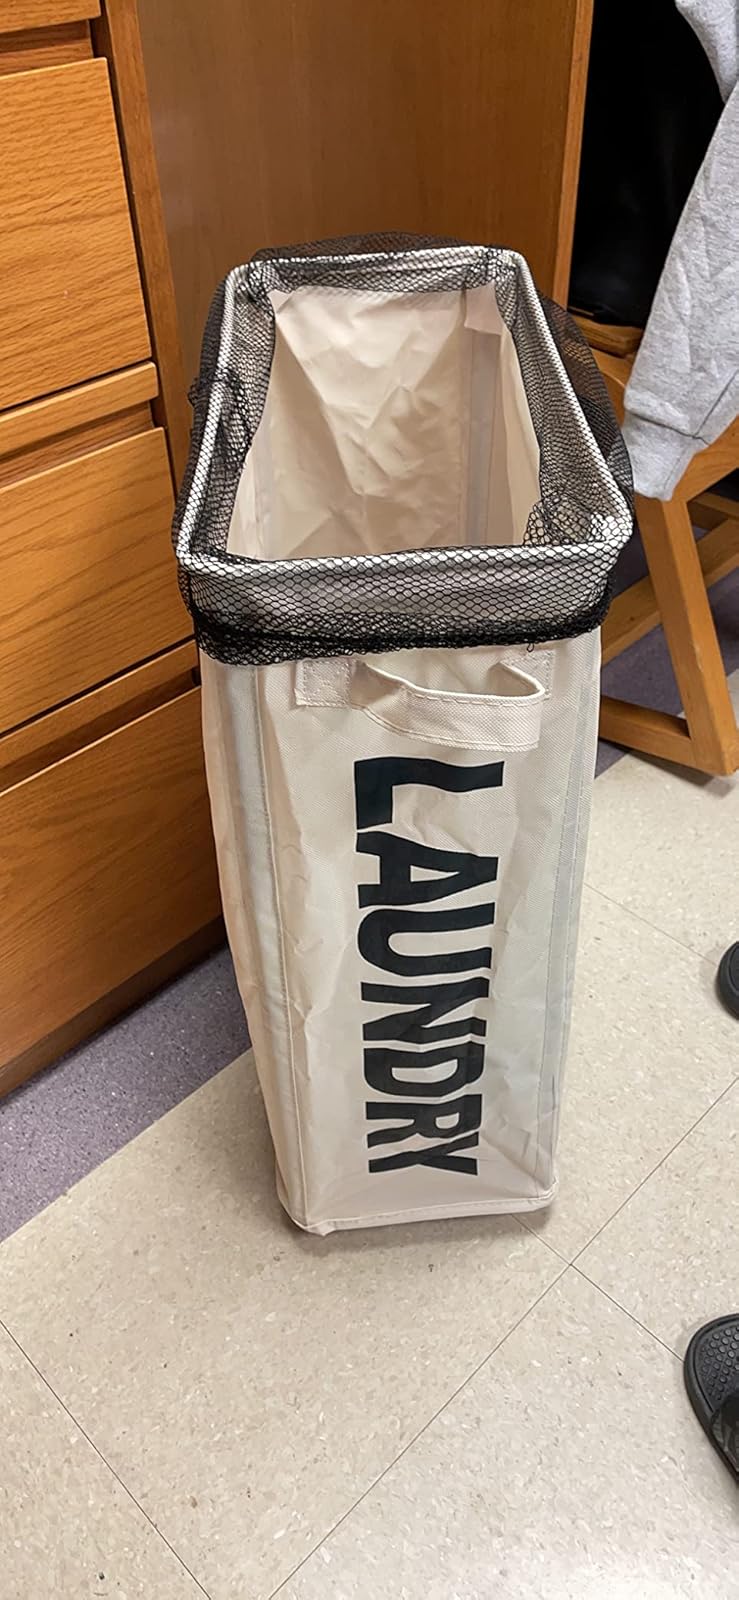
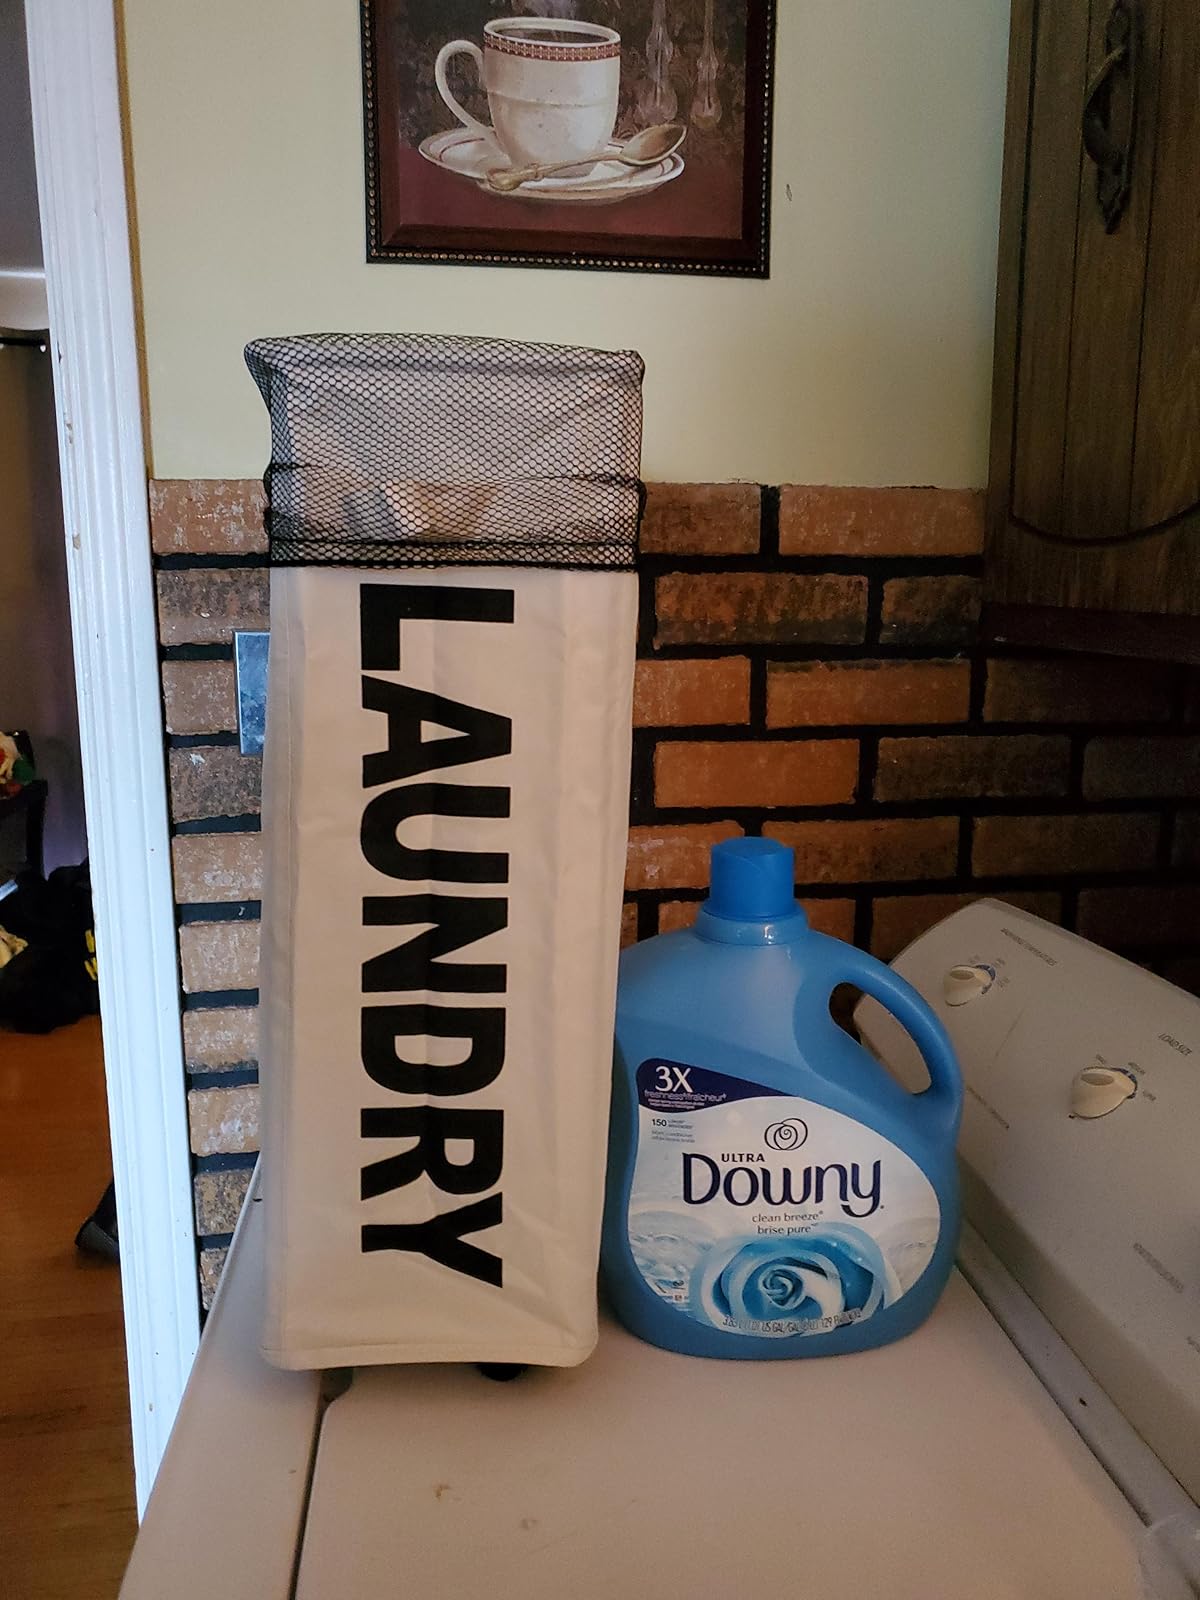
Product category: items_hamper
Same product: yes